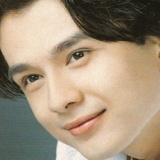
ca sĩ Đan Trường